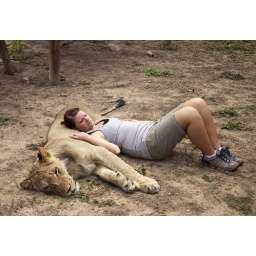
Again one of the lucky few in the world getting the experience of sleeping on a lion :)